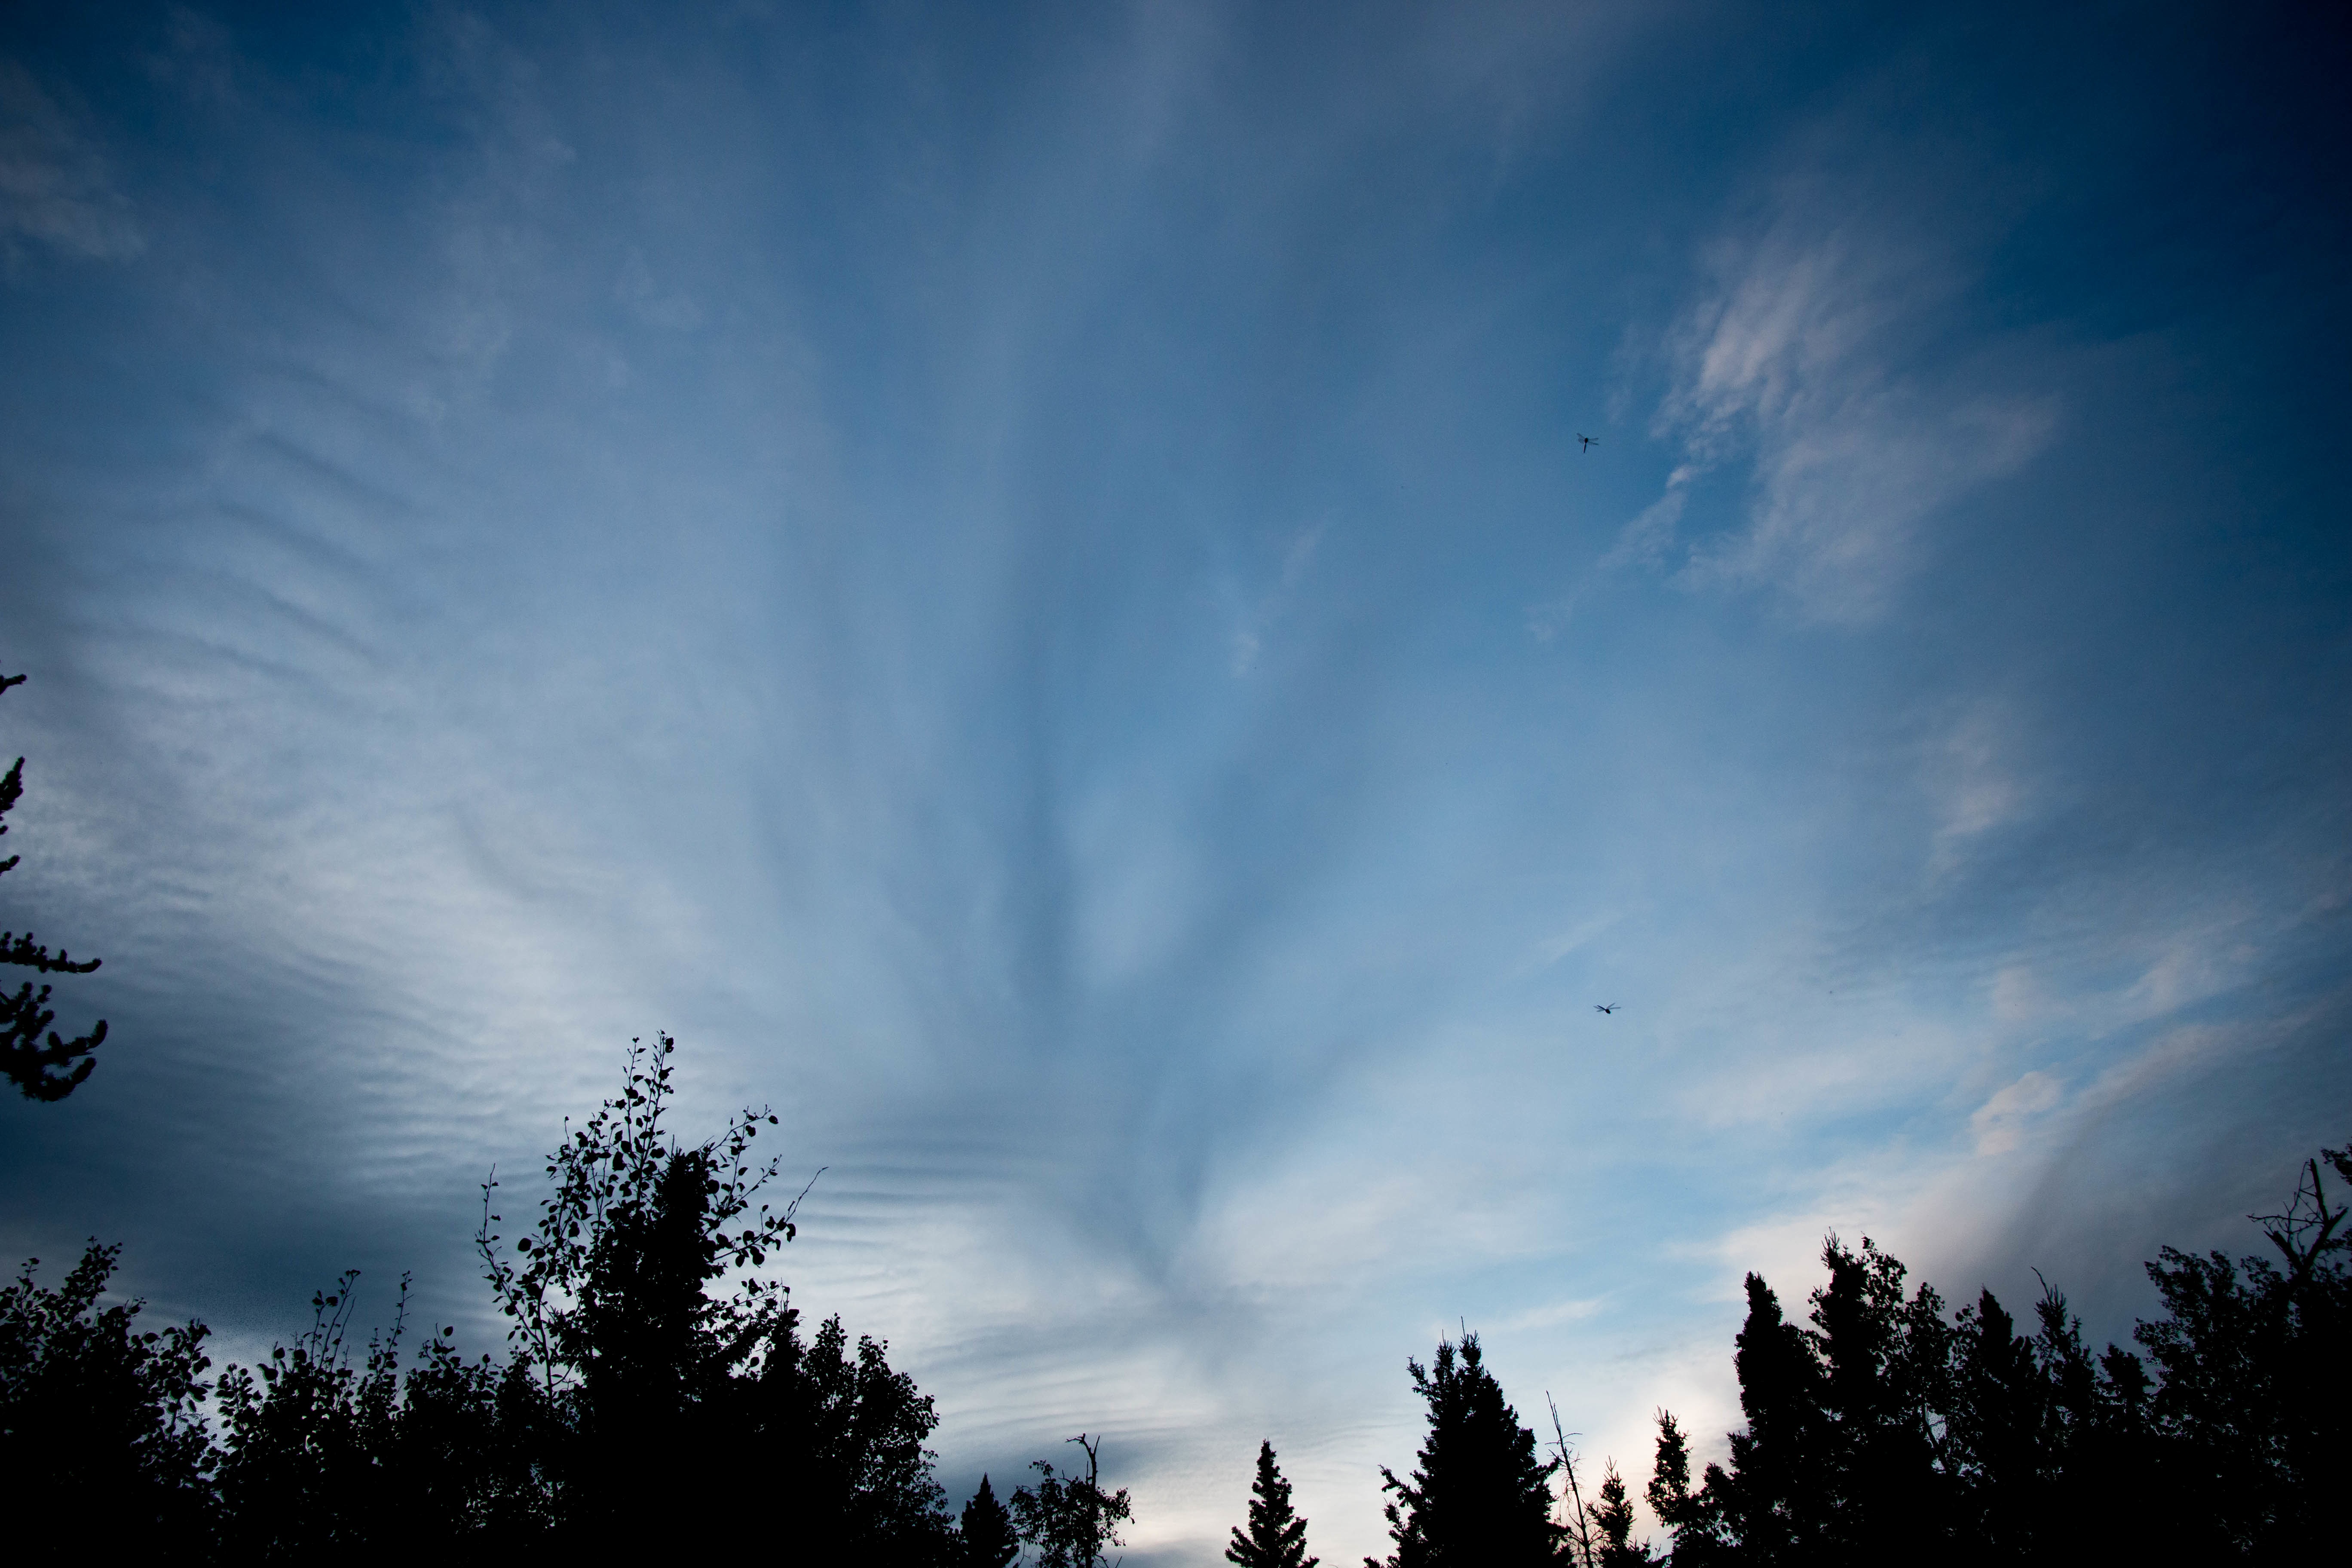
horizon, light, cloud, sky, sunset, sunlight, morning, dawn, atmosphere, dusk, evening, reflection, weather, darkness, meteorological phenomenon, atmosphere of earth